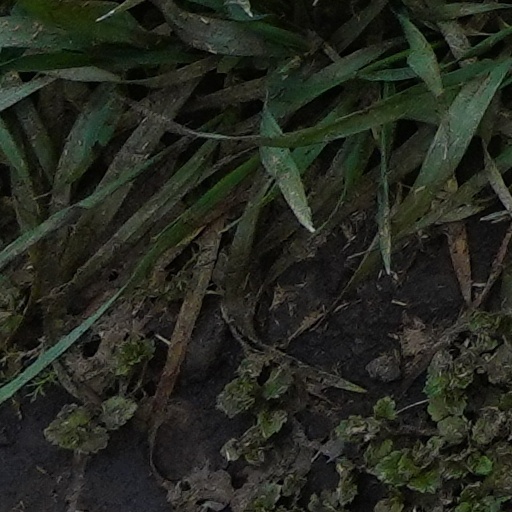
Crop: wheat